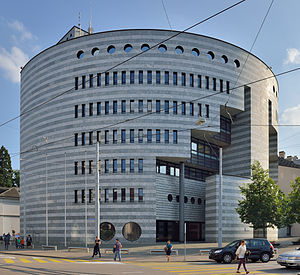
Bank for International Settlements
Bankens anden bygning i Basel tegnet af Mario Botta.
Bank for International Settlements er en international organisation, hvis formål er at fremme internationalt monetært og finansielt samarbejde og at fungere som centralbankernes bank. Hovedkvarteret ligger i Basel, og banken har to regionale kontorer i Hong Kong og Mexico City.